National Institute of Speech and Hearing

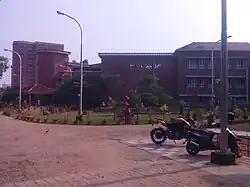
NISH (National Institute of Speech and Hearing)

The National Institute of Speech and Hearing (NISH) is an institute devoted to the education and rehabilitation of individuals with speech-language and hearing impairments located in Thiruvananthapuram, the capital city in the Indian state of Kerala. It was established in 1997 on the initiative of the state of Kerala and is a self-financing affiliate college of the University of Kerala. Academics at NISH is unique in the sense that NISH has an integrated campus where students with hearing impairment and students with normal hearing share the same campus. Bachelor's level courses exclusively for students with hearing impairment include Degree courses in Fine Arts, Computer Science and Commerce affiliated to University of Kerala. On the other hand, NISH also provides RCI approved professional courses at undergraduate level and graduate level in Audiology and Speech Language Pathology as well as diploma courses affiliated to Kerala Health University (KUHS)